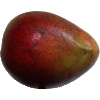
Label: Mango Red 1